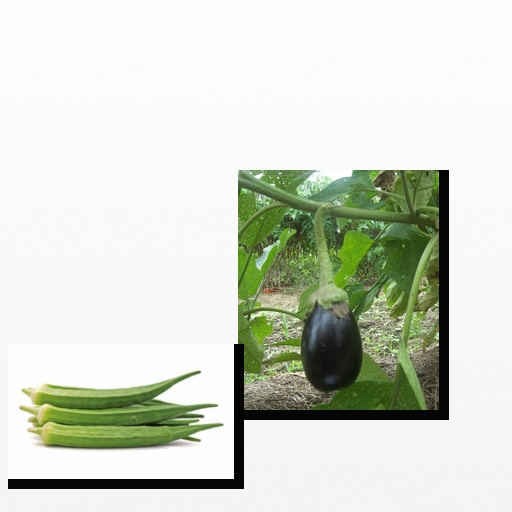
Food items: eggplant, okra